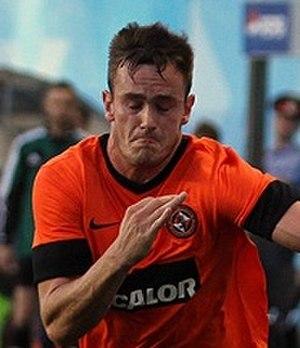
Keith Watson, né le 14 novembre 1989 à Livingston au Royaume-Uni, est un footballeur écossais. Il joue depuis 2016 au poste de défenseur pour le club de St Johnstone.